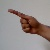
The image shows a hand gesture representing the letter 'G' in Indian Sign Language.